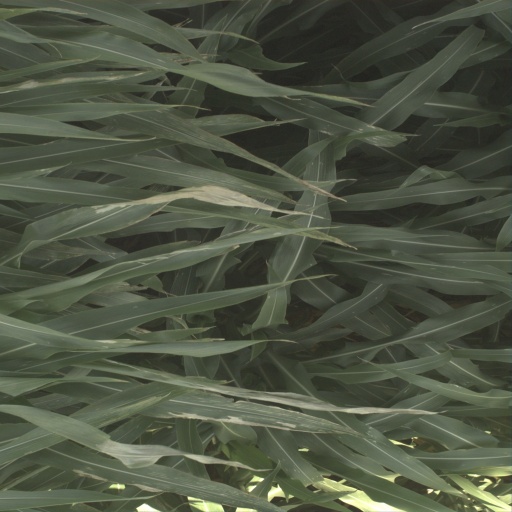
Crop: sorghum